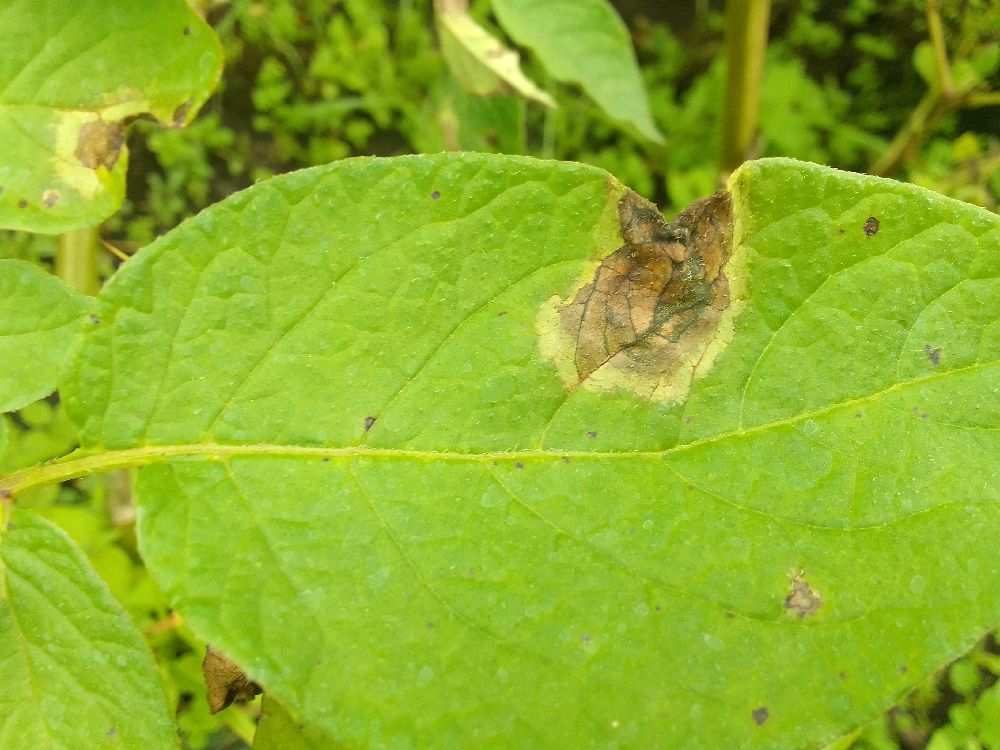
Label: Late blight